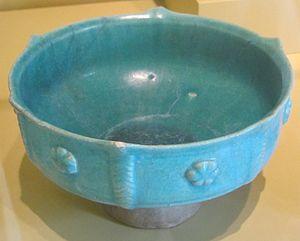
Le bleu persan est un nom de couleur possédant deux usages distincts, l'un en céramique, l'autre en teinturerie, tous deux assez libres. Le « bleu de Perse » ou « persan » tire sur le vert.